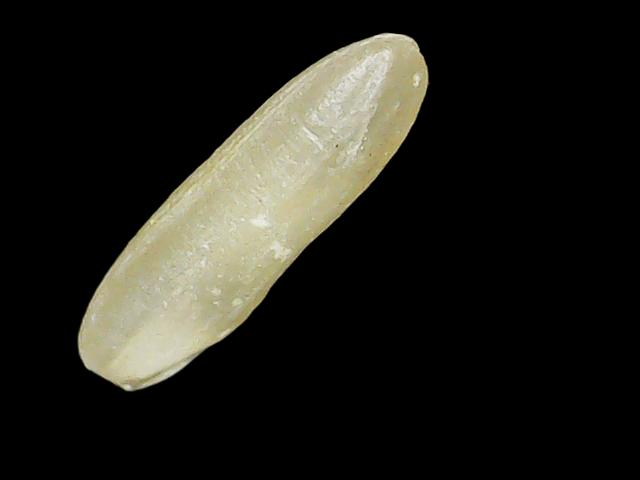
Rice variety: Binadhan16